Klingnau

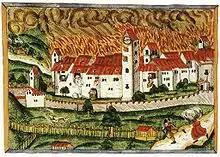
Great fire of 1586

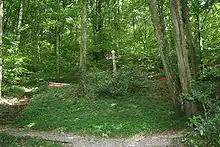
Mass grave following the typhoid epidemic of 1813–14

Klingnau is first mentioned in 1239 as "Chlingenowe". Ulrich of Klingen acquired land from the monastery of St. Blaise in 1239 to found the city. He and the abbot reached an agreement over which of the abbey's own peasants could move to the new town. The von Klingen family granted extensive lands around the city to the Knights Hospitaller between 1251 and 1268. The knights owned so much property that in 1268 they moved their order house from Leuggern to Klingnau. They were given a separate gate in the city walls. Walther of Klingen sold the city and surroundings to his cousin the Bishop of Constance Eberhard von Waldburg in 1269. The new owner then appointed a bailiff in the town. Klingnau became the seat of an outer district that included Koblenz, Siglistorf, Mellstorf, Döttingen and Zurzach. In 1314, Klingnau was granted town privileges. Every year at midsummer the citizens were allowed to elect their lower and upper town council and a municipal court. In 1416, the Knights' order house moved back to Leuggern. Until 1800, an administrator managed the Knights' property. From 1415 until 1798, Klingnau was one of the three external districts of the county of Baden during the reign of the Swiss Confederation.